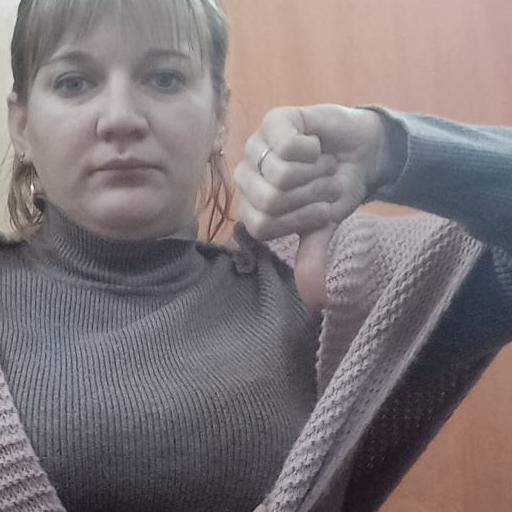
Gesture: dislike